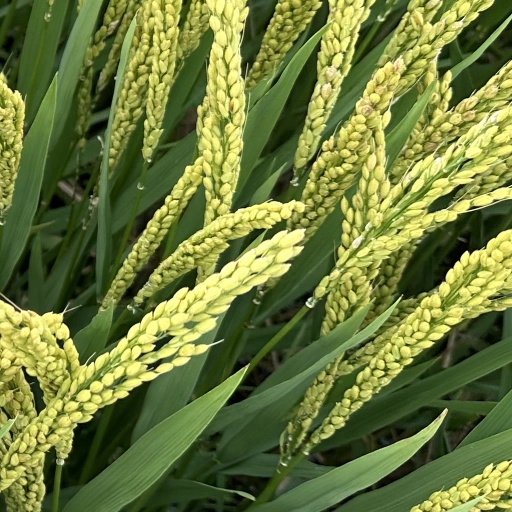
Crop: rice